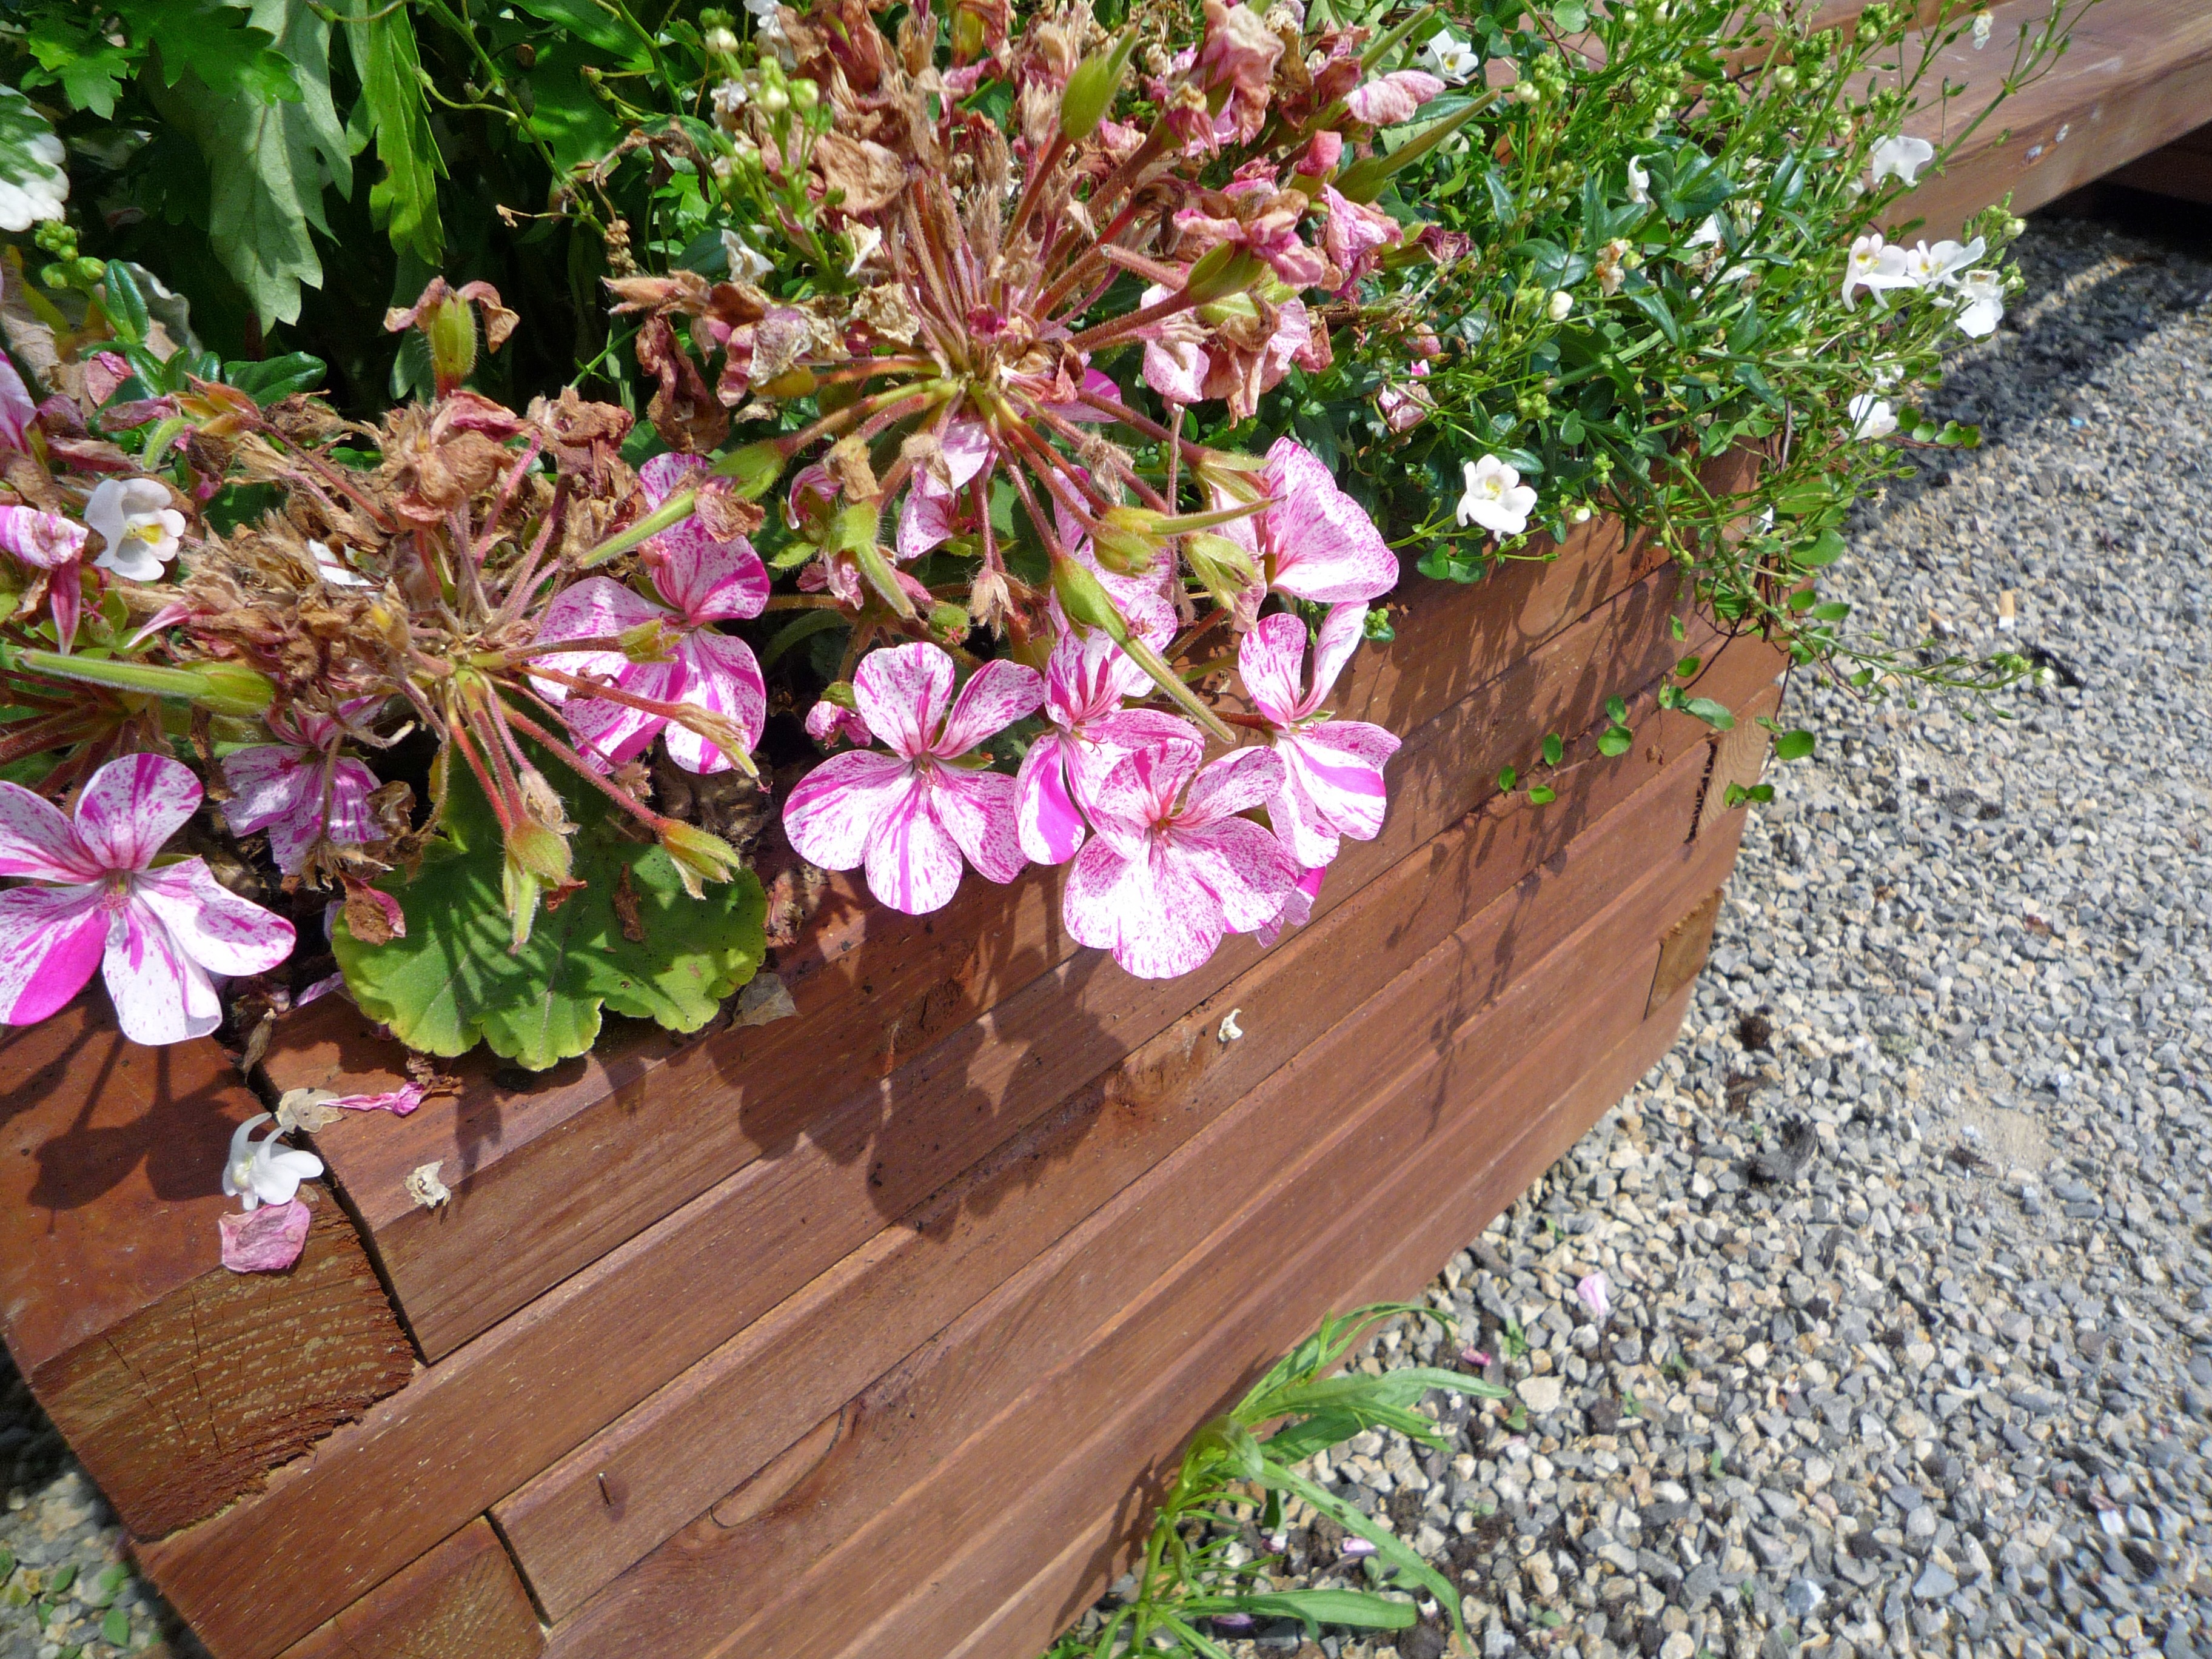
nature, blossom, plant, flower, bloom, spring, backyard, garden, flora, flowers, shrub, yard, floristry, flowering plant, floral design, land plant, flower arranging